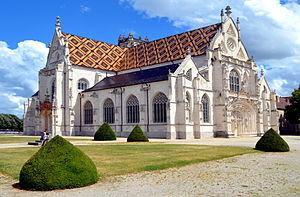
L'église de Brou en juin 2014.
La tuile vernissée de Bourgogne est un des éléments historiques de l'artisanat d'art et de l'architecture vernaculaire de la Bourgogne. Les toitures couvertes de tuiles plates vernissées polychromes aux dessins losangés sont un des symboles de la Bourgogne.
L'église Saint-Nicolas-de-Tolentin de Brou est une église faisant partie du monastère royal de Brou, à Bourg-en-Bresse dans l'Ain, qui fut construite à la demande de Marguerite d'Autriche.